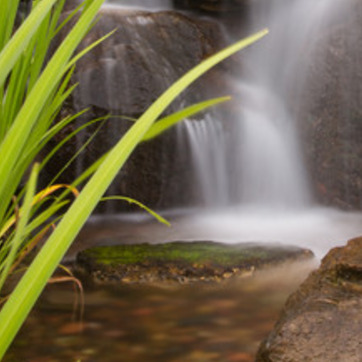
Material: water